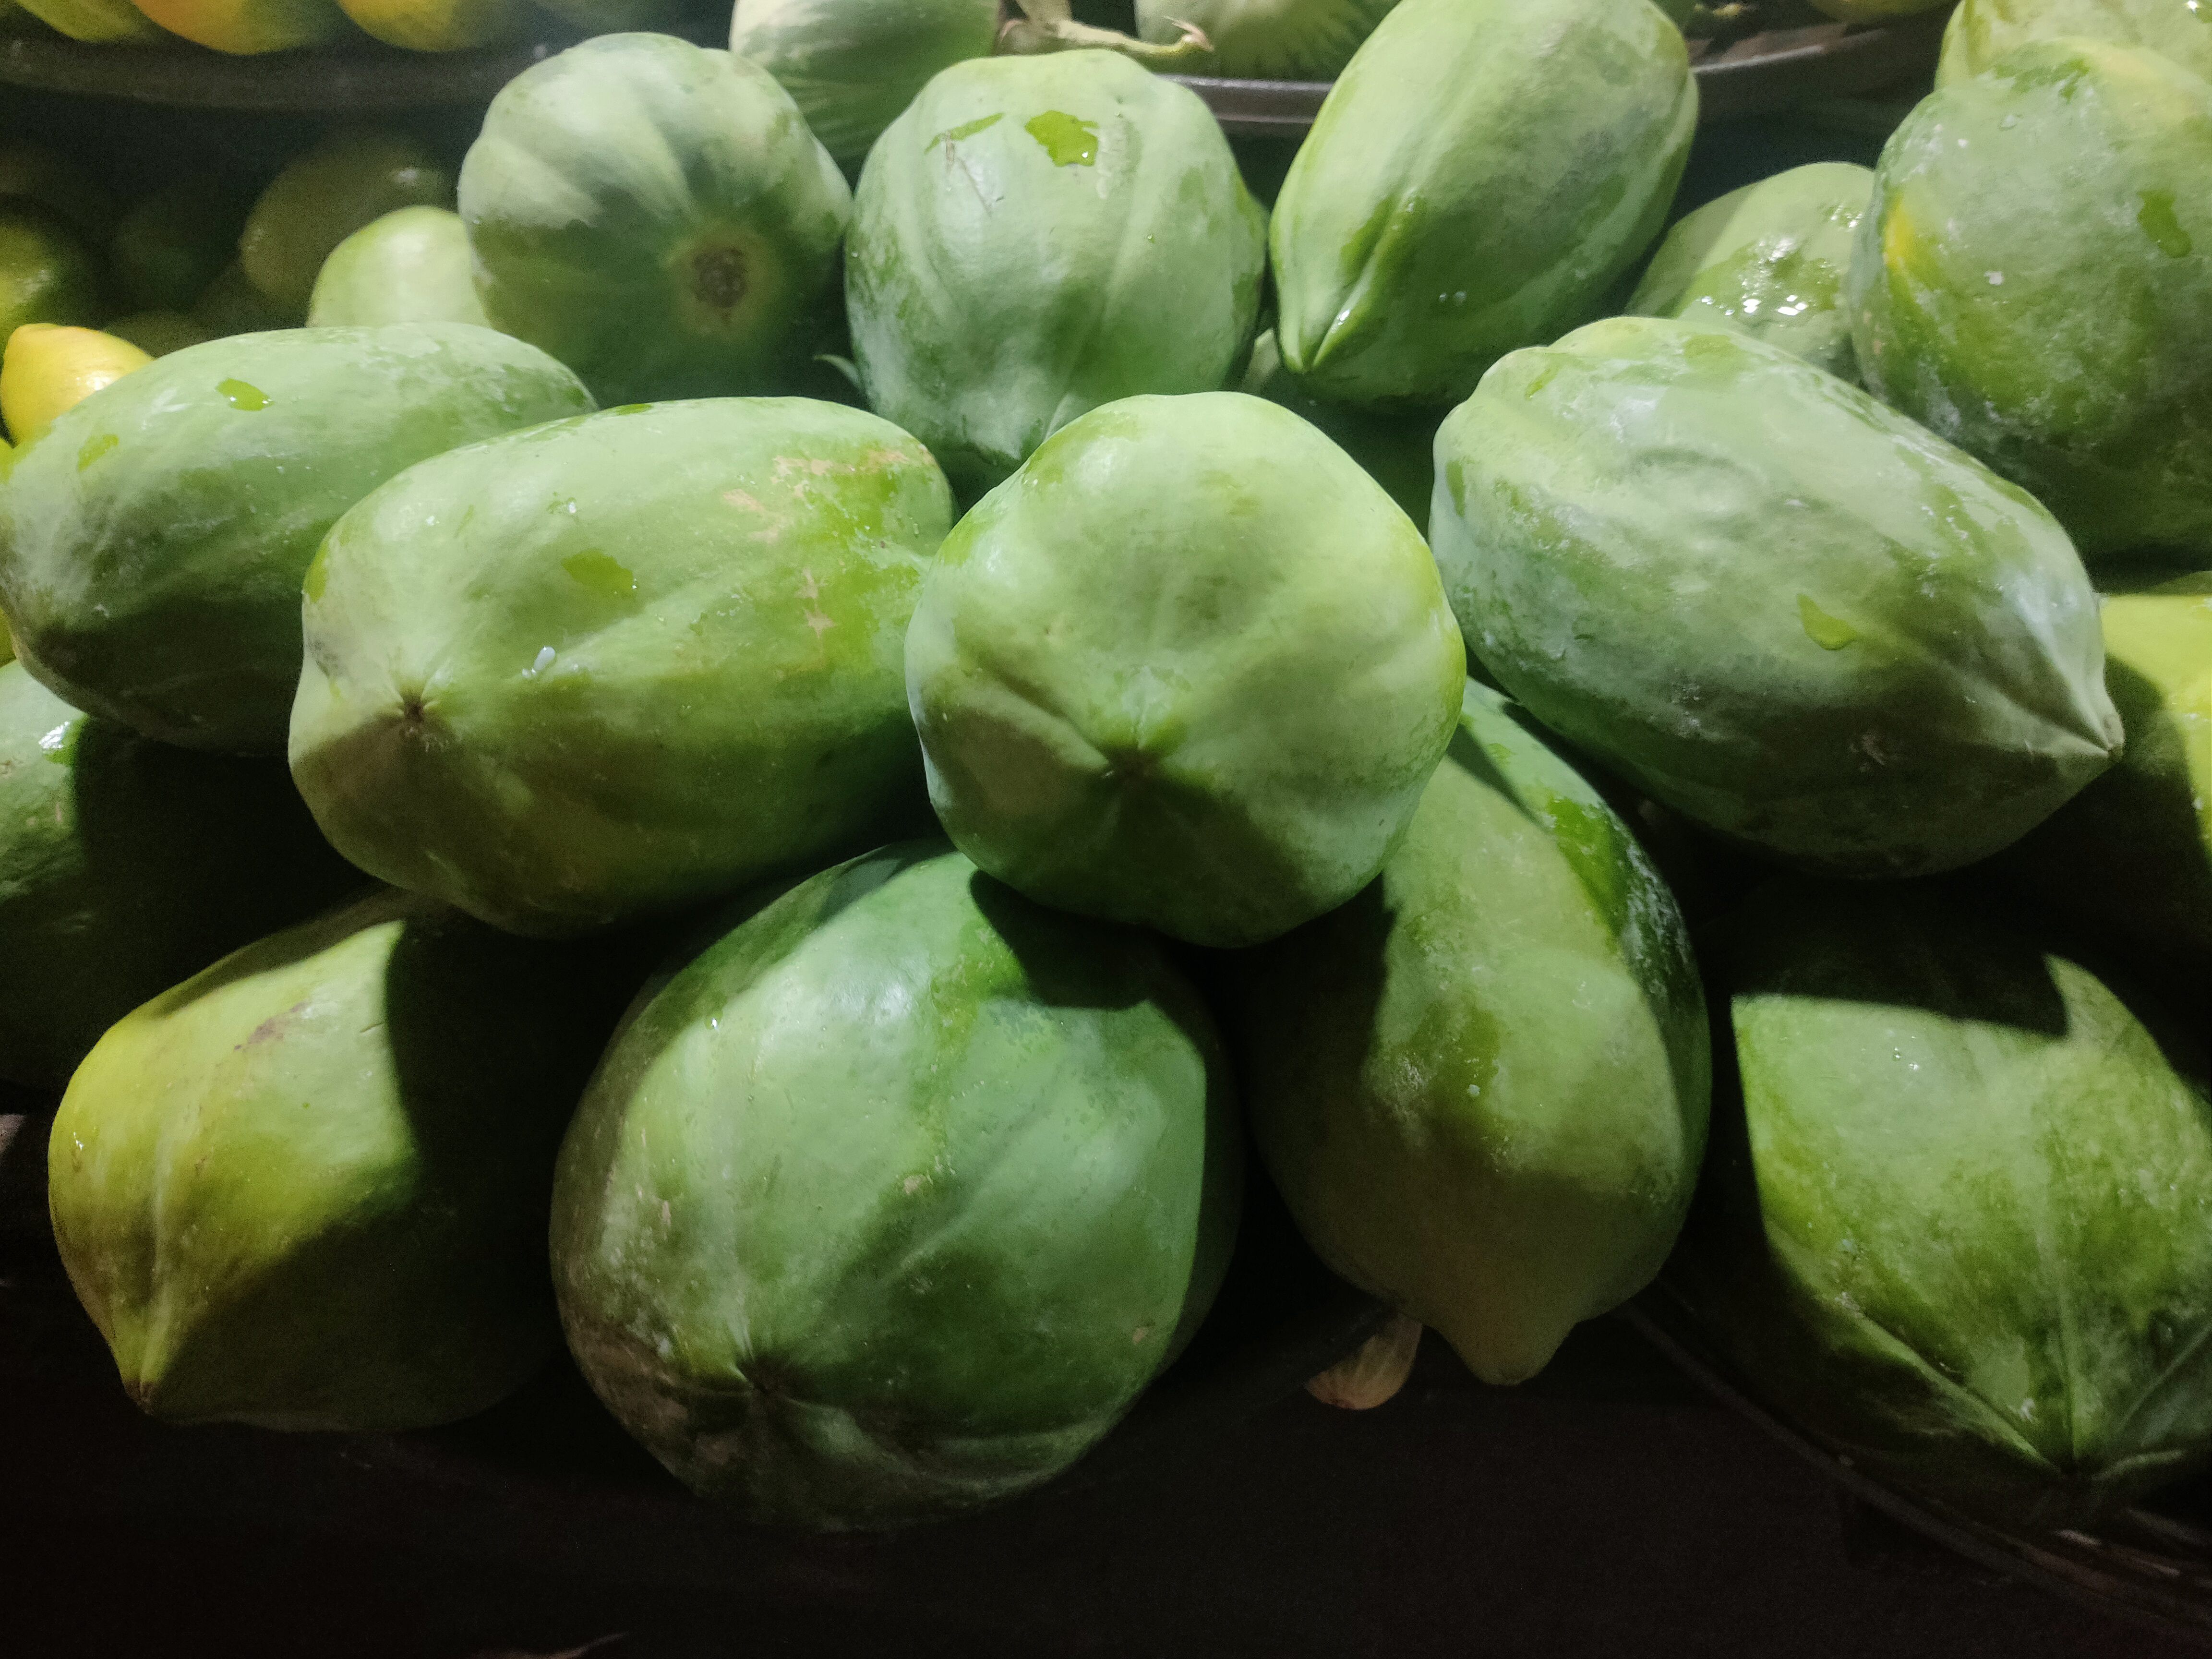
Label: Carica Papaya